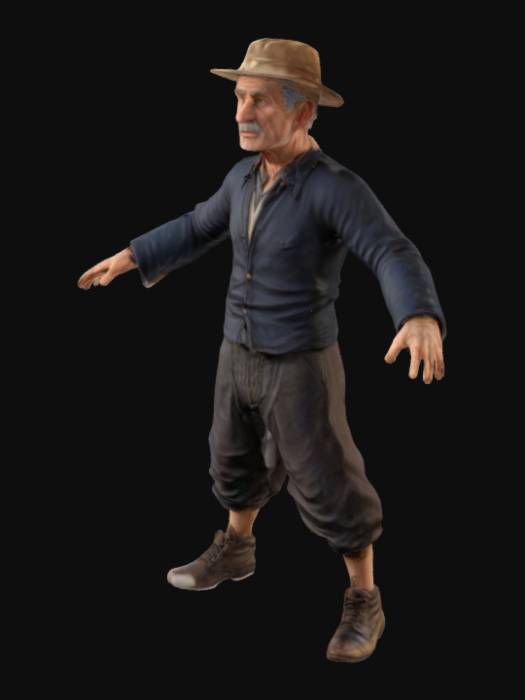
미적 점수 (1~10점): 1